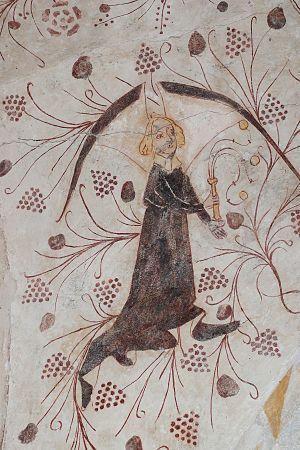
Wiesenbach est un hameau de la commune belge de Saint-Vith située en Communauté germanophone et en Région wallonne dans la province de Liège.